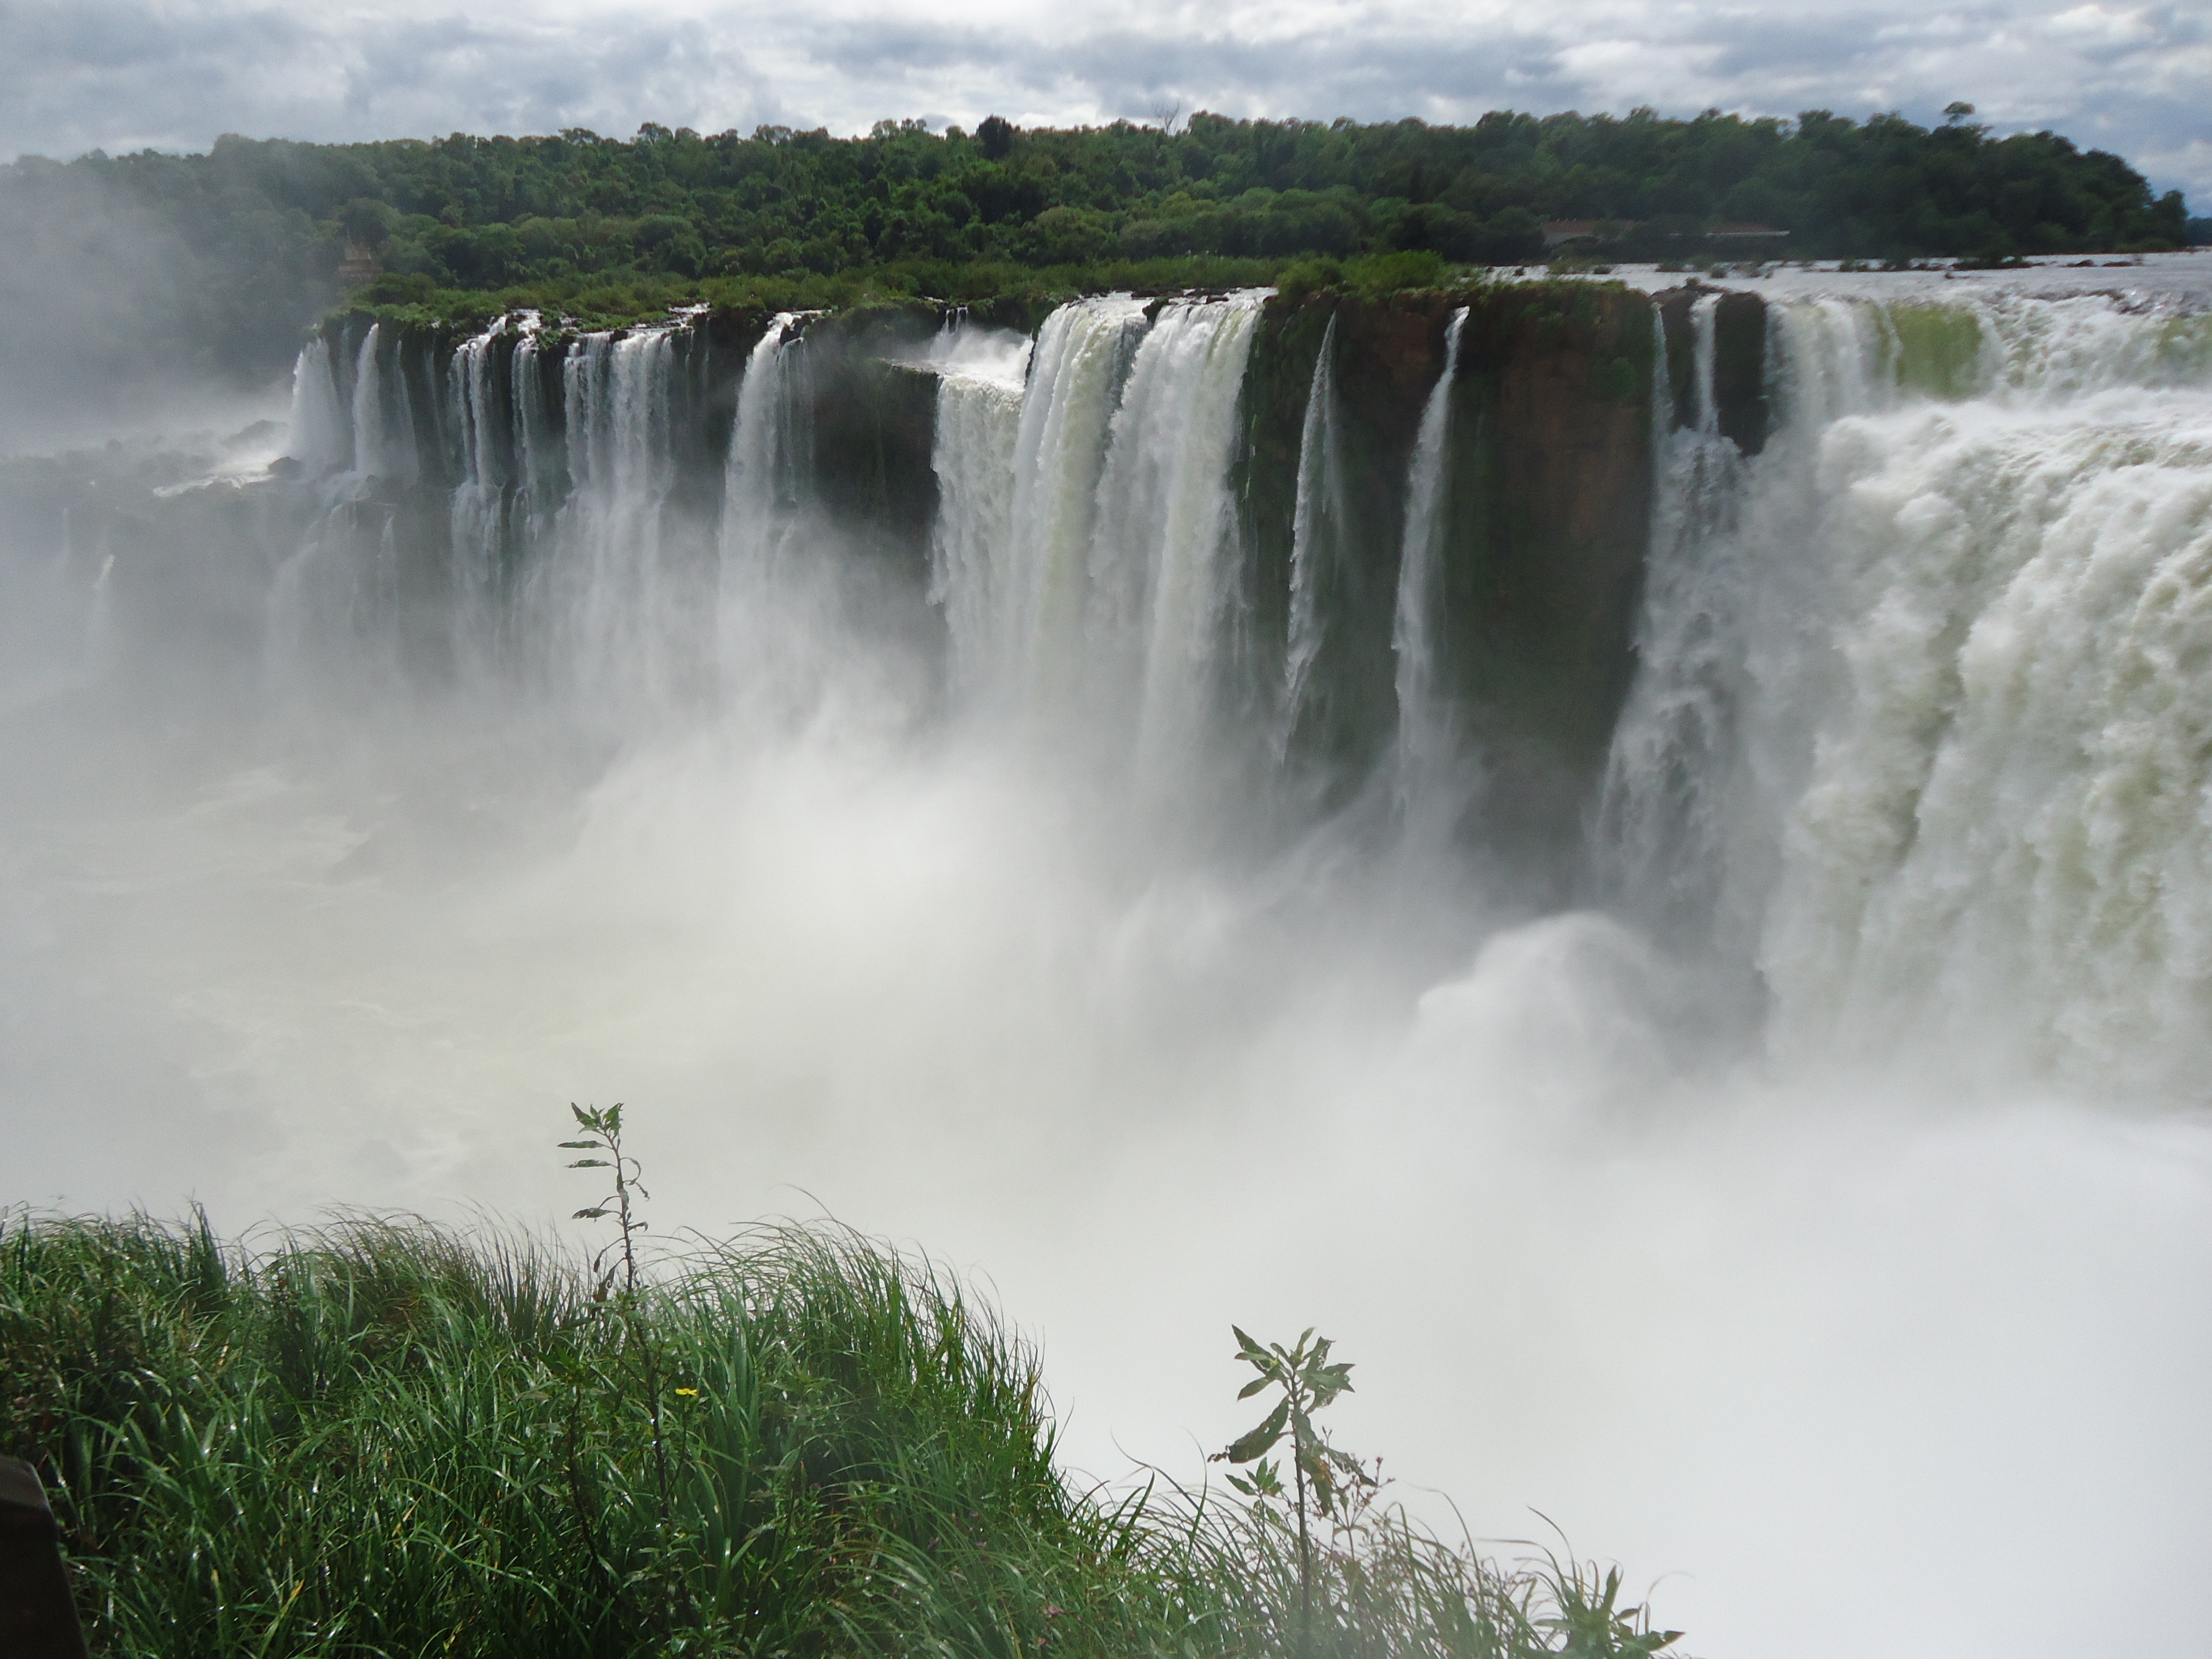
landscape, water, waterfall, body of water, falls, wasserfall, iguazu, brazil, water feature, atmospheric phenomenon